Shoot to Kill (1988 film)

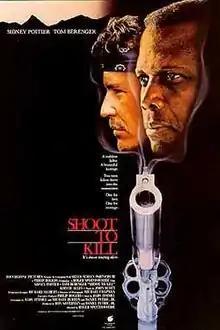
Theatrical release poster

Shoot to Kill (known outside North America as Deadly Pursuit) is a 1988 American buddy cop action thriller film directed by Roger Spottiswoode and starring Sidney Poitier (in his first role in eleven years), Tom Berenger, Clancy Brown, Andrew Robinson, and Kirstie Alley. The film follows an FBI agent pursuing a homicidal extortionist; when the extortionist kidnaps a fishing guide in the Pacific Northwest, the agent teams up with her partner, a local wilderness guide, to rescue her.